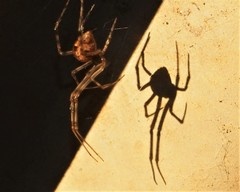
Species: Parasteatoda_tepidariorum